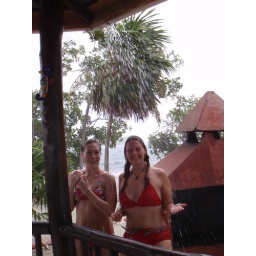
We took advantage of the rain. The roof gathered the water in one area. It turned into a good shower!